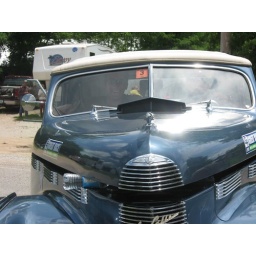
The LaSalle with water bottles under the hood